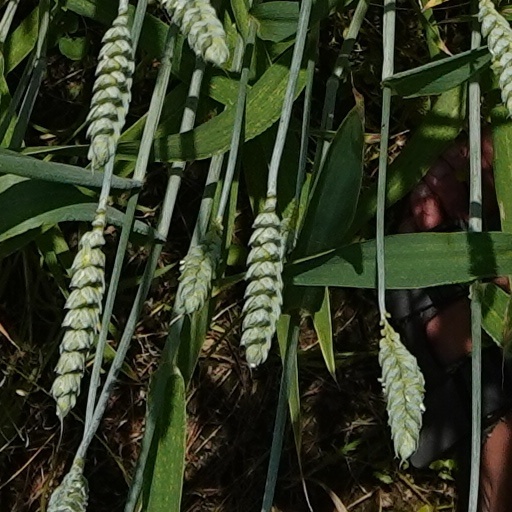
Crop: wheat